789

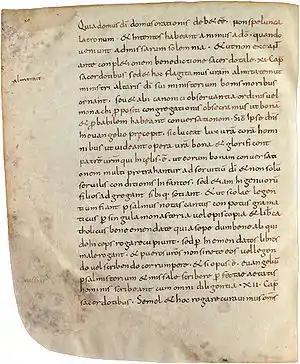
Text of the "Admonitio generalis" (789)

Year 789 (DCCLXXXIX) was a common year starting on Thursday of the Julian calendar. The denomination 789 for this year has been used since the early medieval period, when the Anno Domini calendar era became the prevalent method in Europe for naming years.